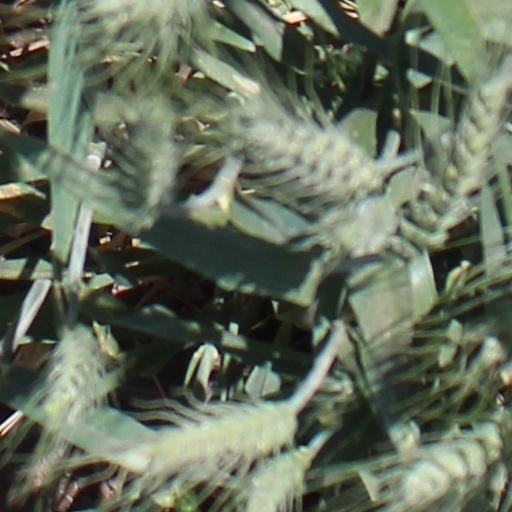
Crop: wheat